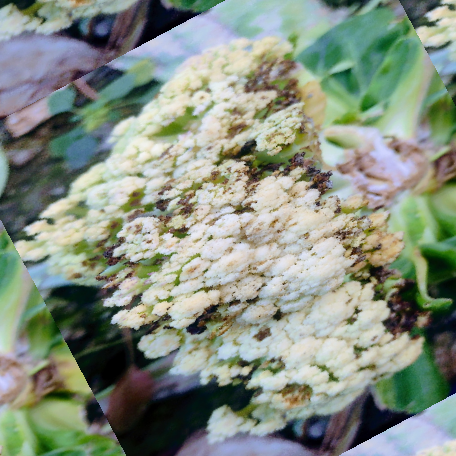
Label: Bacterial spot rot